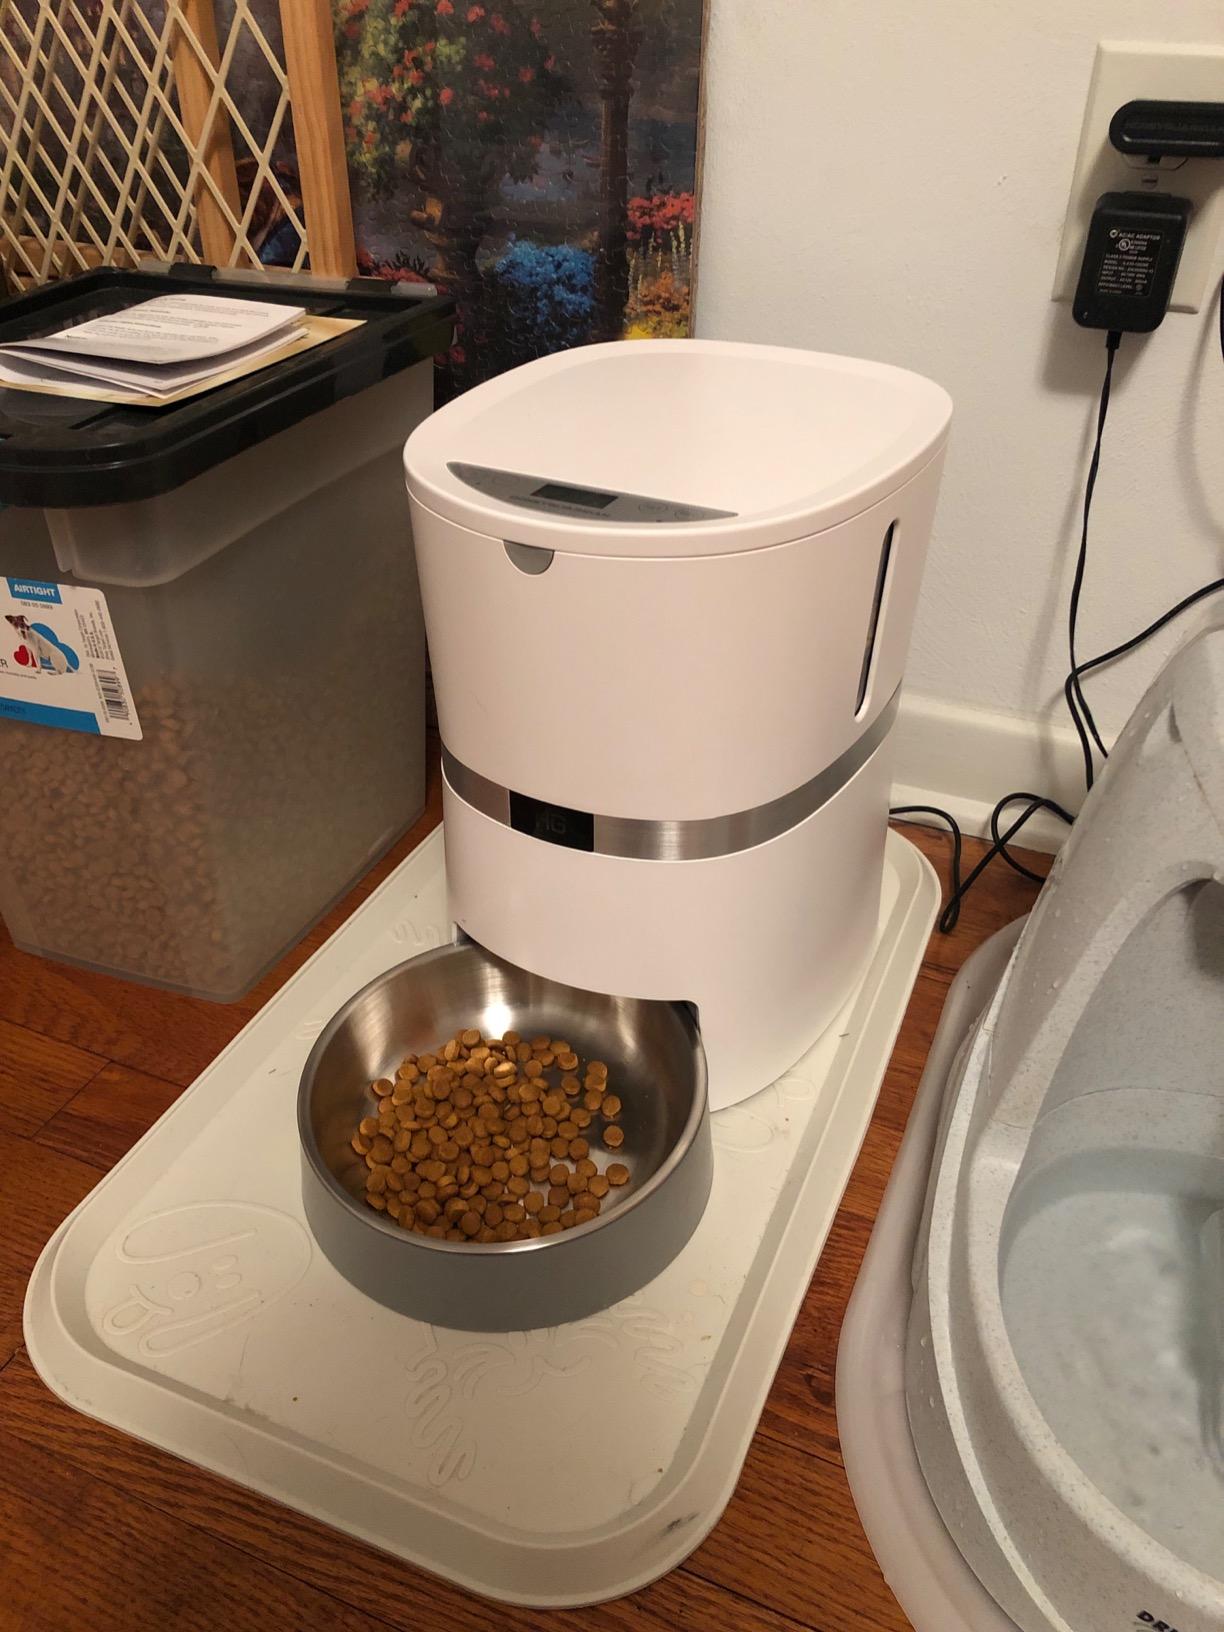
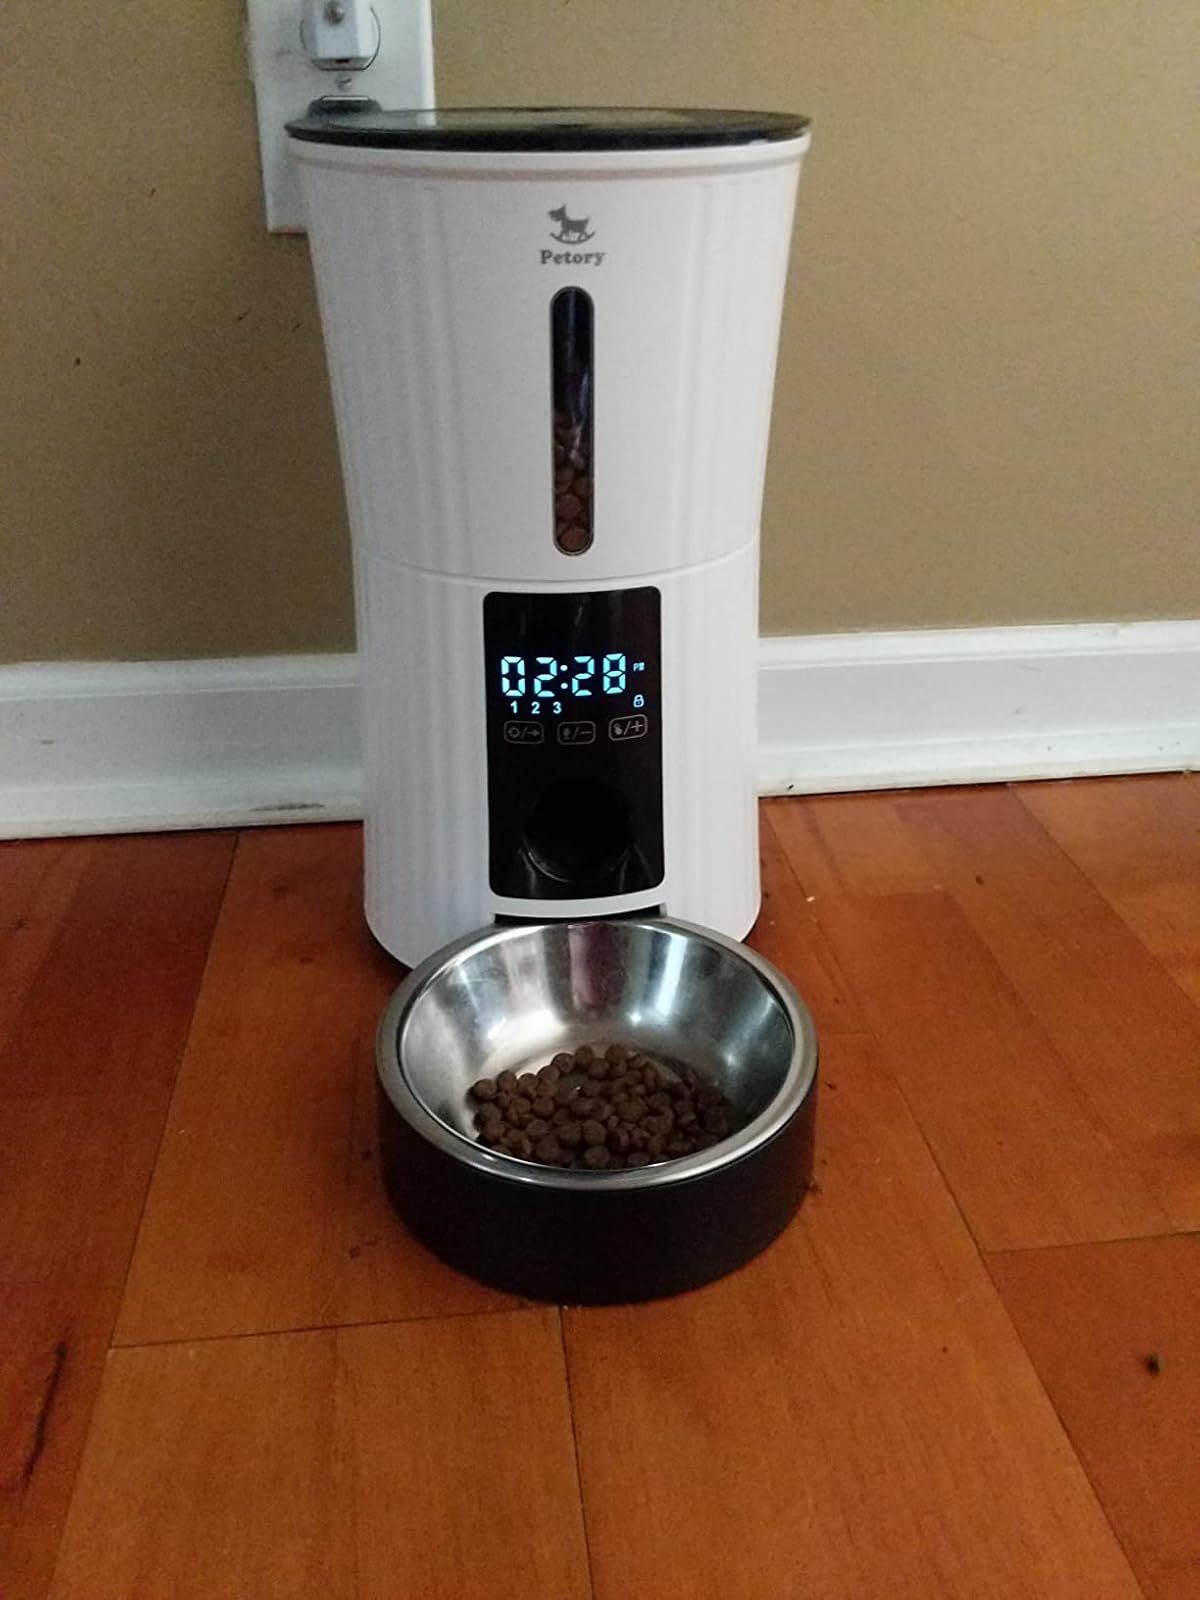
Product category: items_feeder
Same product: no